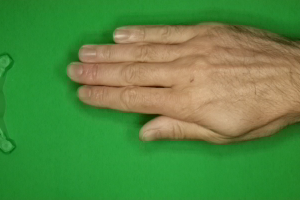
Label: paper